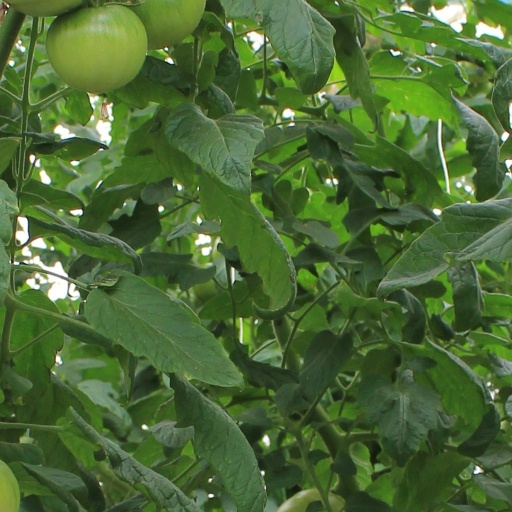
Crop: tomato